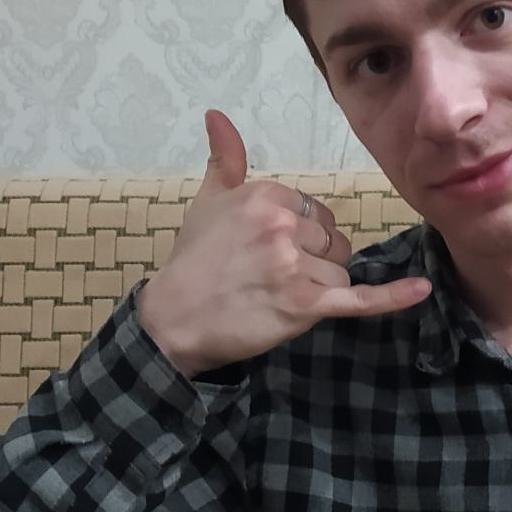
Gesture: call